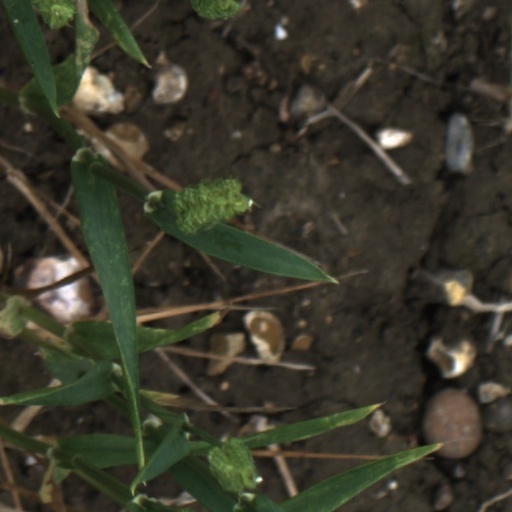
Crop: wheat